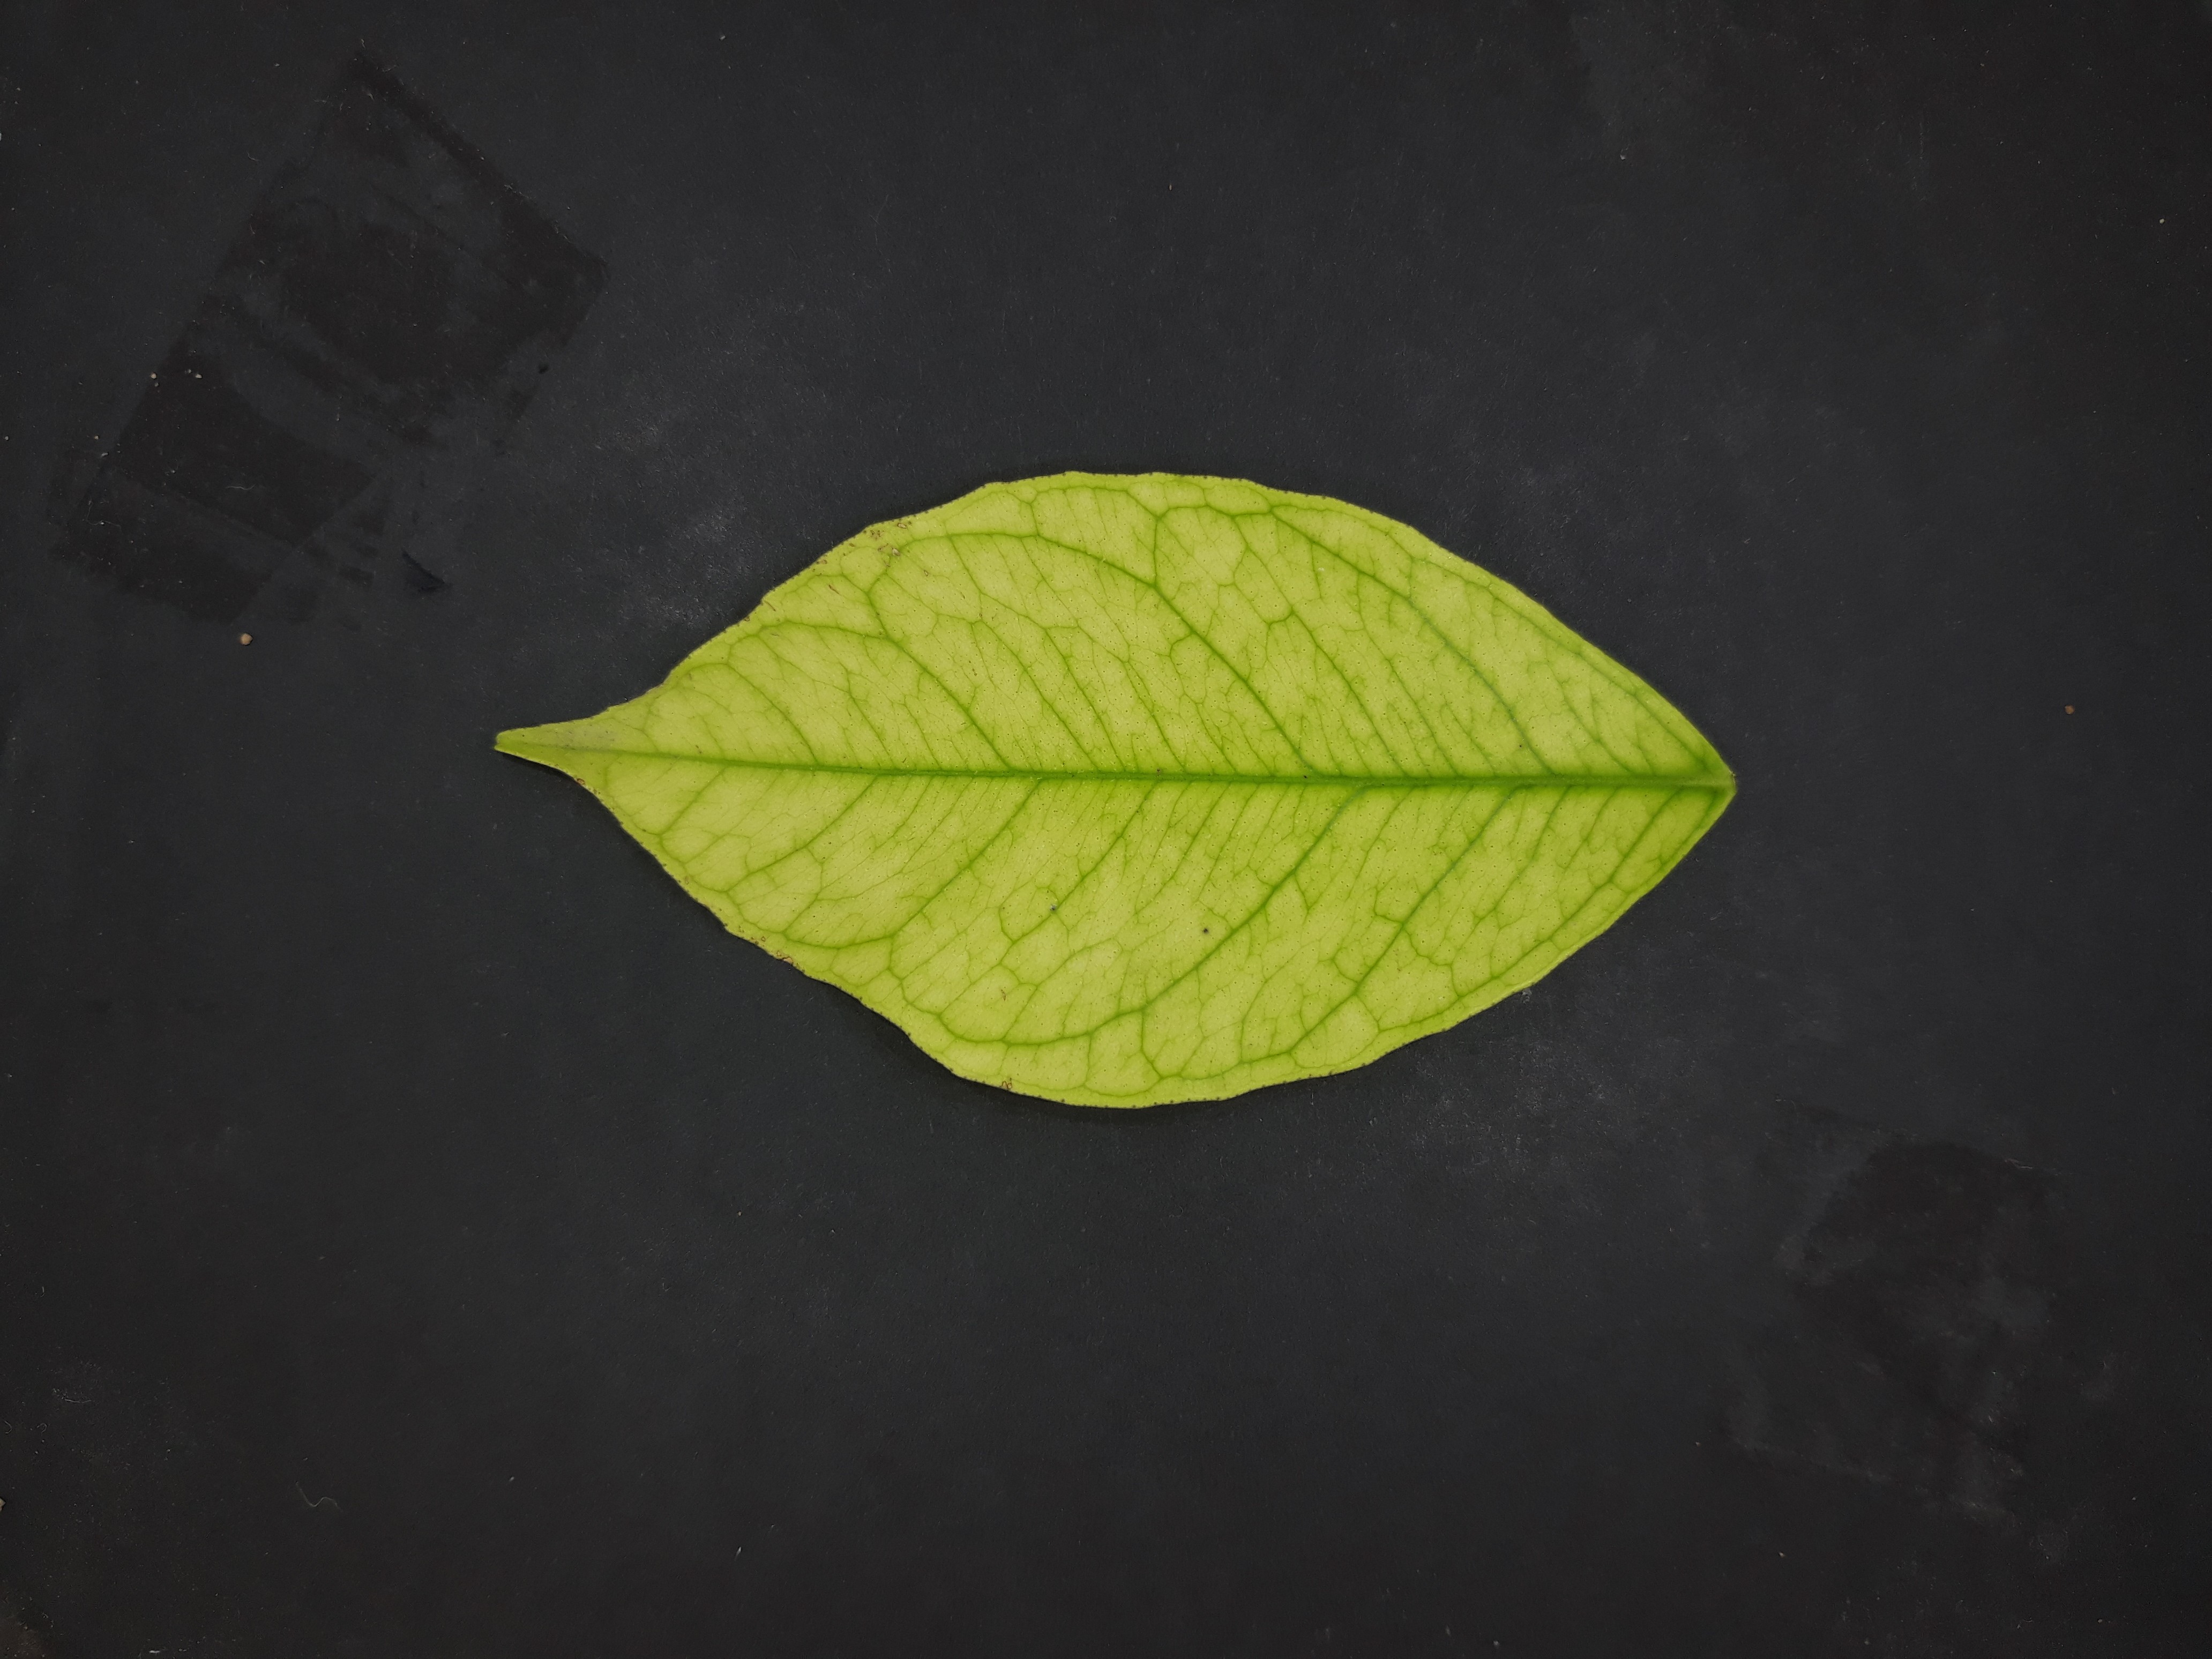
Label: Iron deficiency (Fe)